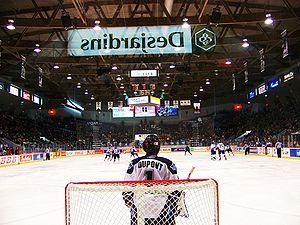
L’Océanic de Rimouski est une franchise de la Ligue de hockey junior majeur du Québec qui évolue dans la division Est. L'équipe fait ses débuts en 1995 à la suite du rachat et au transfert des Lynx de Saint-Jean par un groupe d'actionnaires ayant en tête Maurice Tanguay et son fils Jacques. La devise de l'équipe est « l'équipe de toute une région ».
Le Colisée Financière Sun Life, anciennement le Colisée de Rimouski, est le plus grand aréna de l'est du Québec, il est situé à Rimouski dans le Bas-Saint-Laurent. Il a ouvert ses portes en 1966. Il était le domicile des Feuilles d’érables de Rimouski. L'amphithéâtre a notamment été le domicile des Mariniers de Rimouski, dans la Ligue républicaine de hockey jusqu'en 1987. Cet aréna est désormais le domicile de l'Océanic de Rimouski de la LHJMQ depuis 1995. En 2014, la firme Financière Sun Life achète les droits d'utilisation de l'amphithéâtre pour ensuite le rebaptiser « Colisée Financière Sun Life ». L'édifice est surtout reconnu par son acoustique et de sa puissante sirène des buts comme l'un des arénas les plus bruyants de la LHJMQ.